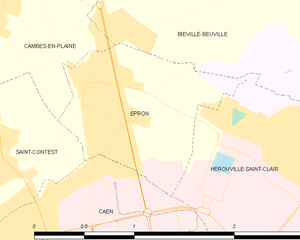
Épron est une commune française, située dans le département du Calvados en région Normandie, peuplée de 1 634 habitants.